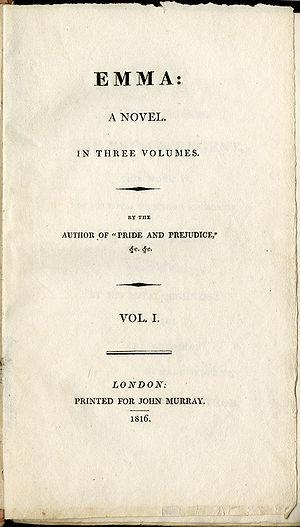
Emma est un roman de la femme de lettres anglaise Jane Austen, publié anonymement en décembre 1815. C'est un roman de mœurs, qui, au travers de la description narquoise des tentatives de l'héroïne pour faire rencontrer aux célibataires de son entourage le conjoint idéal, peint avec humour la vie et les problèmes de la classe provinciale aisée sous la Régence. Emma est considérée par certains austeniens comme son œuvre la plus aboutie.